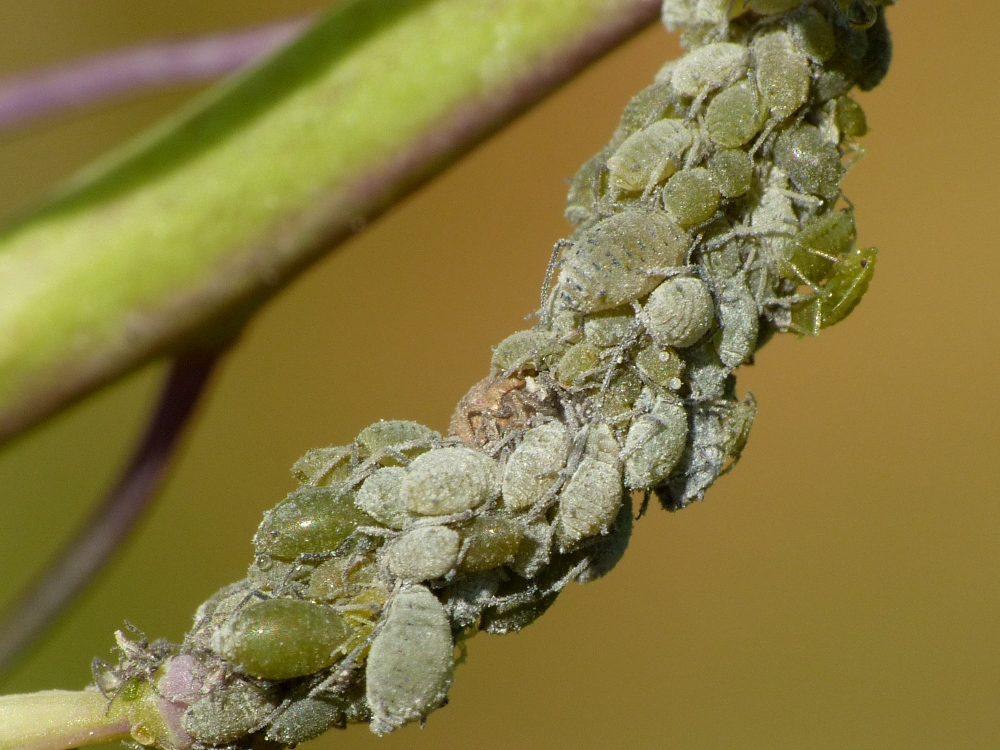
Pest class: cabbage_aphid